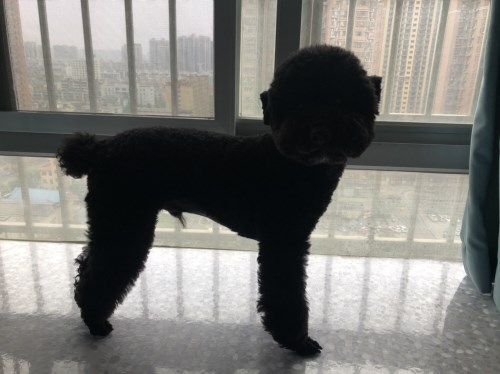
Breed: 7449-n000128-teddy